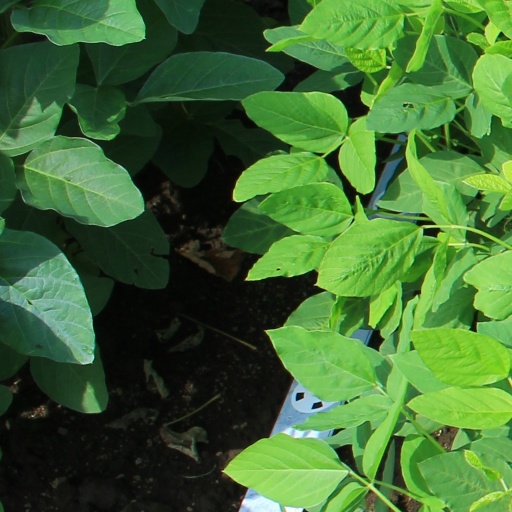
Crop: soybean